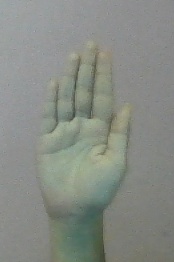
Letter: seen